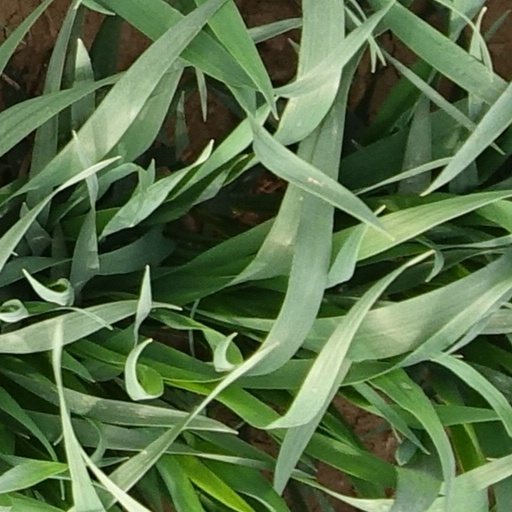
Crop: wheat